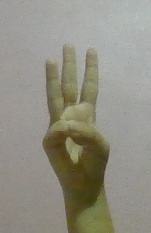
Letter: thaa